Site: brandenburg
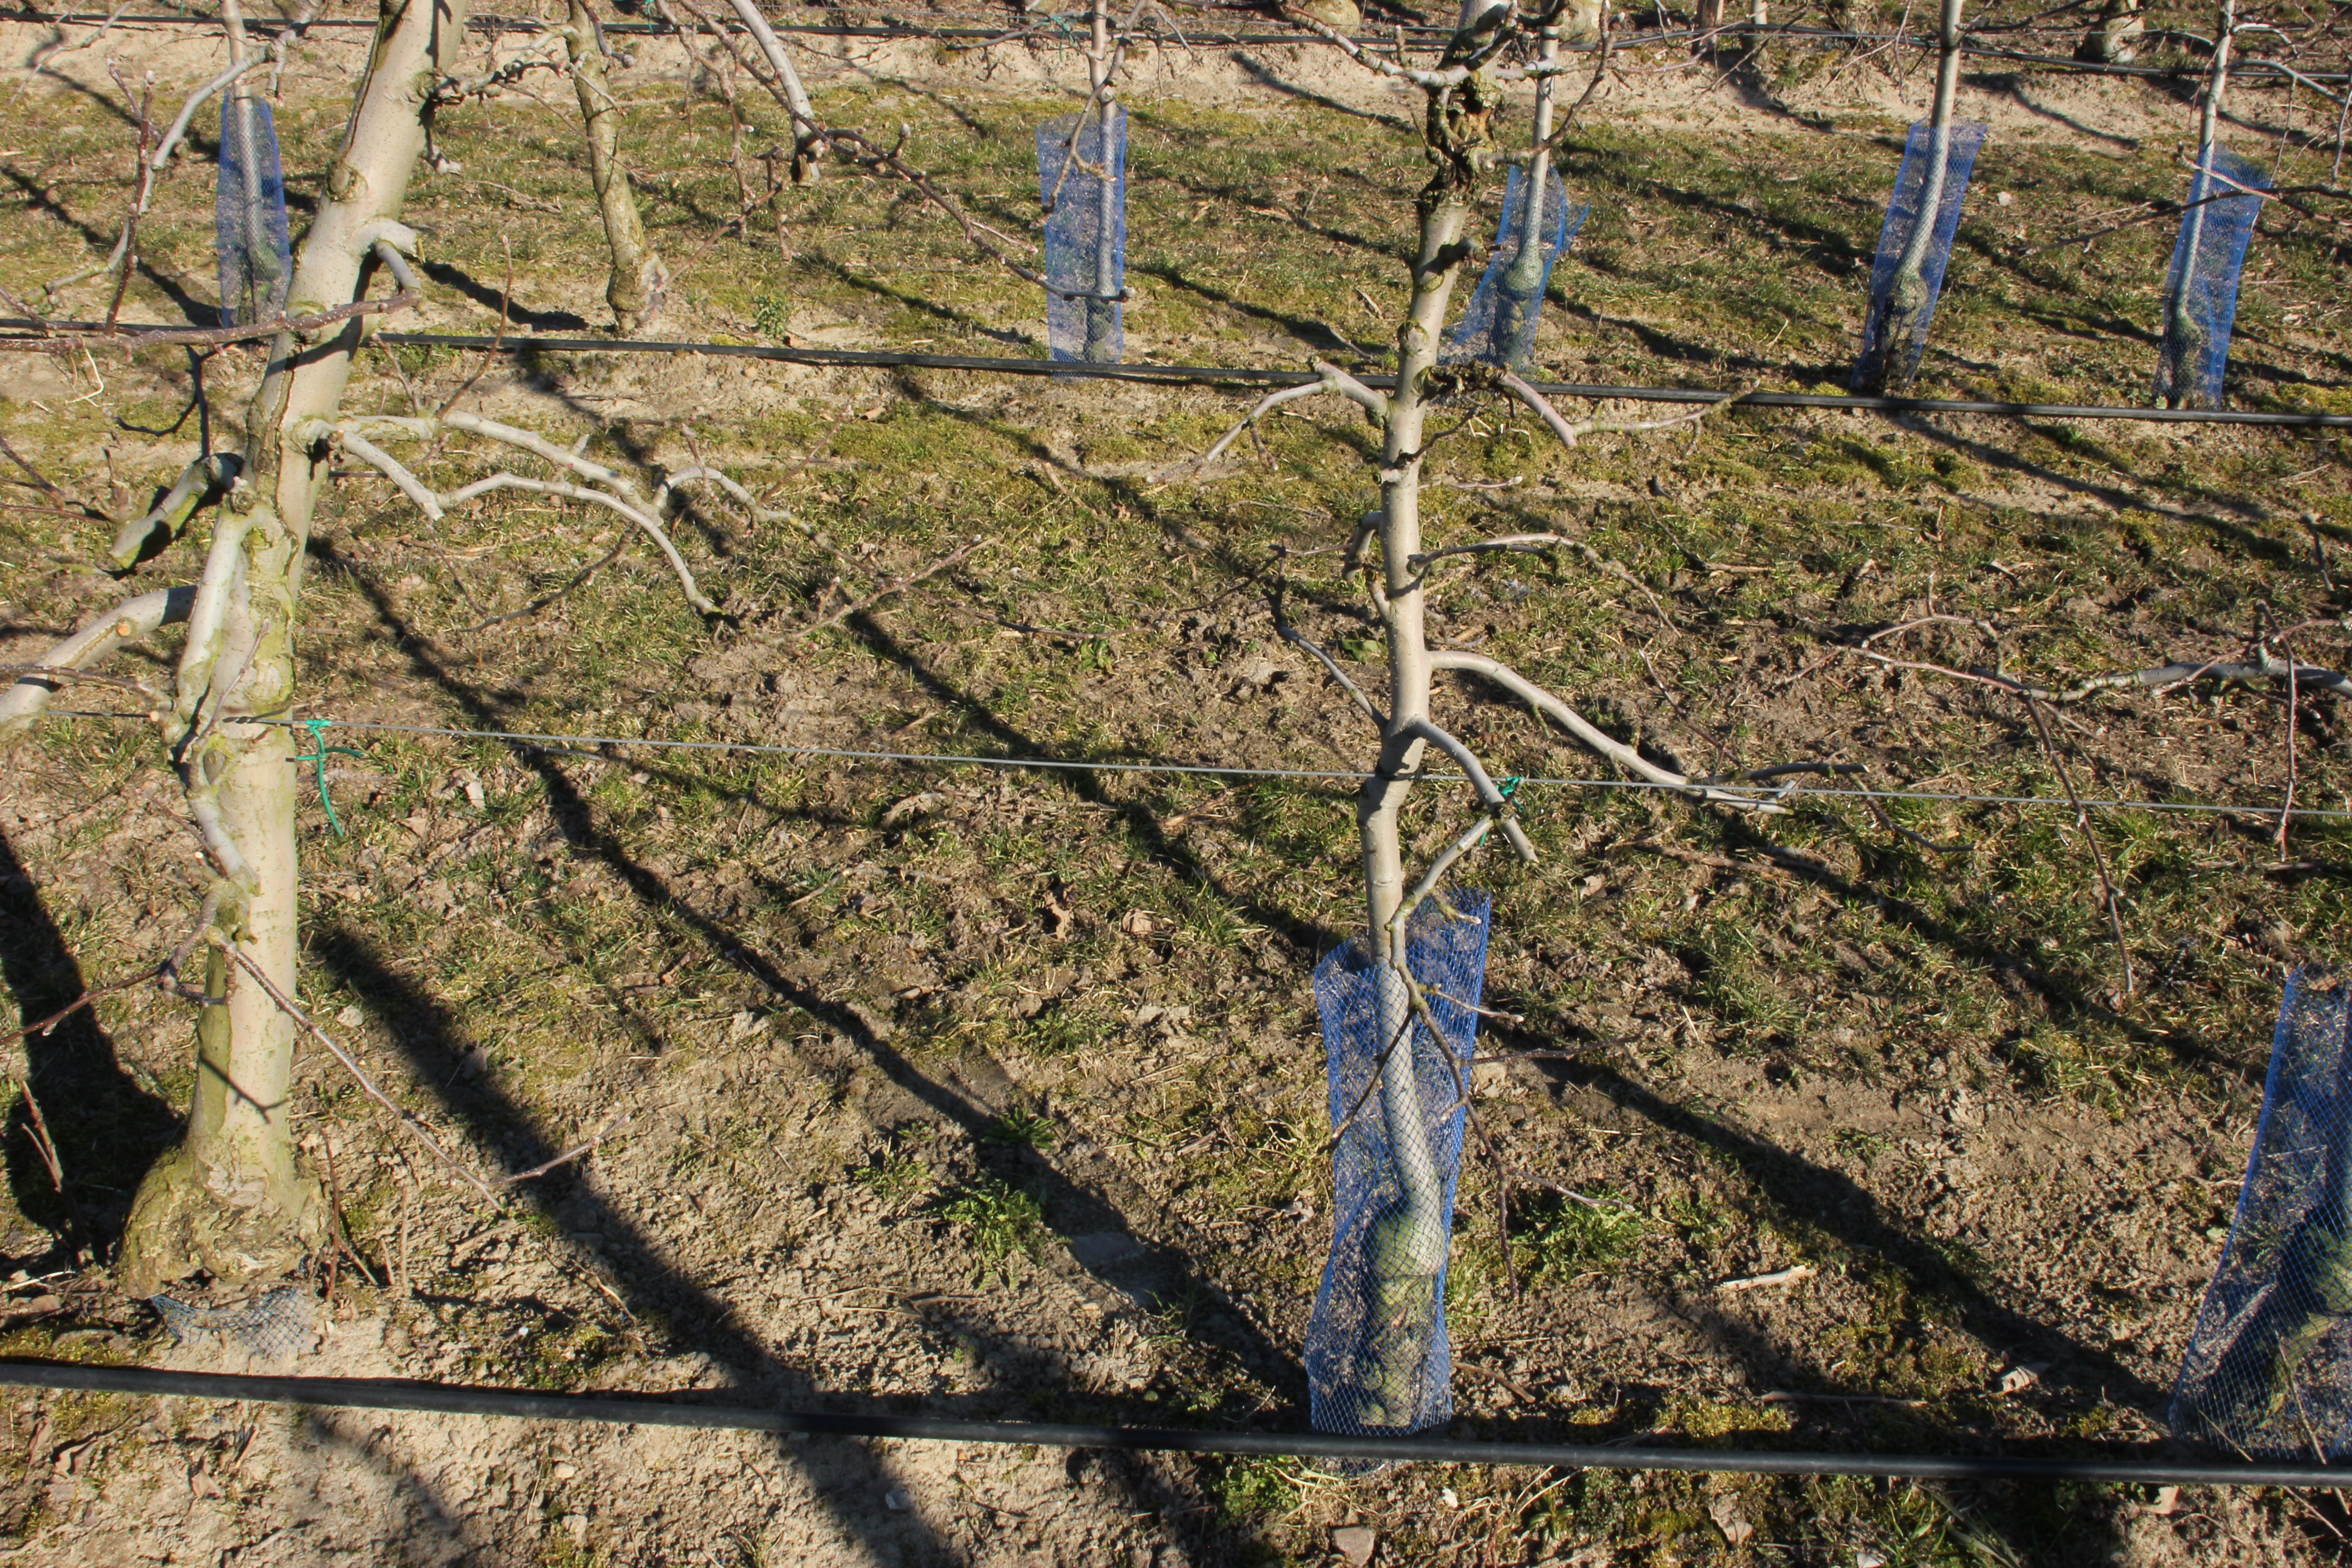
Growth stage (BBCH 03): Bud development